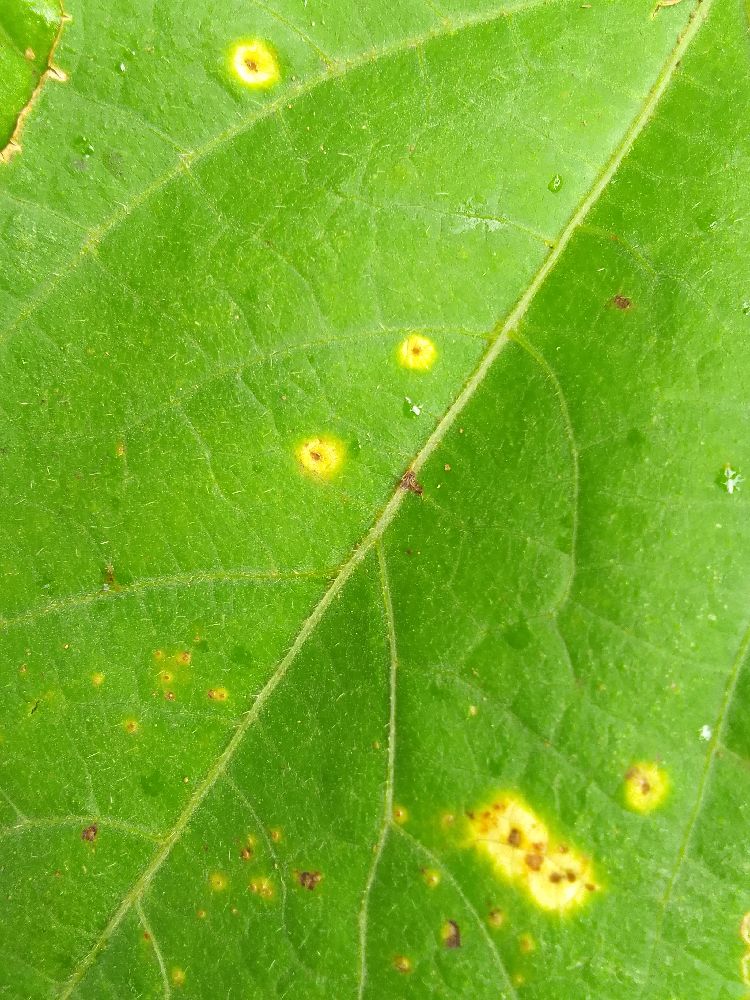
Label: rust